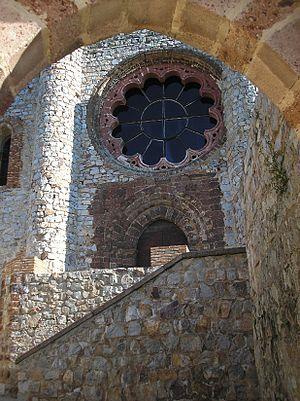
L’ordre de Calatrava est un ordre militaire hispanique fondé au XIIᵉ siècle. Il est le premier ordre militaire espagnol.